Sky position (RA, Dec in degrees): 154.645, 9.108
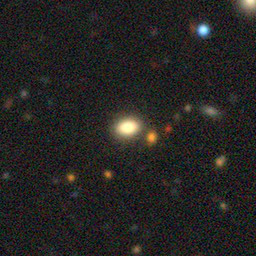
Galaxy morphology: In-between Round Smooth Galaxies